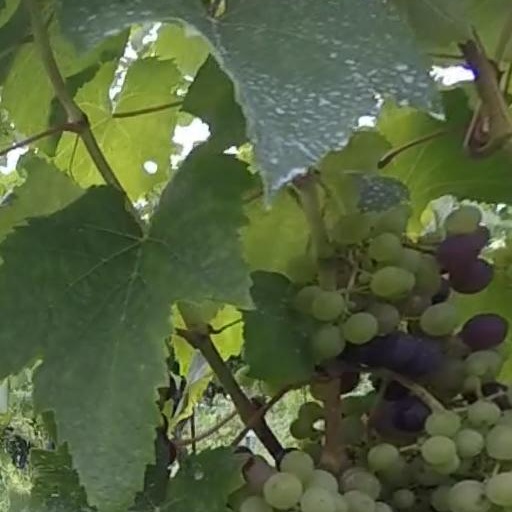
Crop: grape